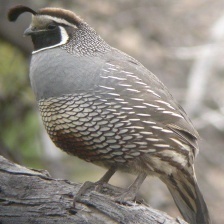
Species: CALIFORNIA QUAIL
Scientific name: CALLIPEPLA CALIFORNICA
ImageNet parent category: quail